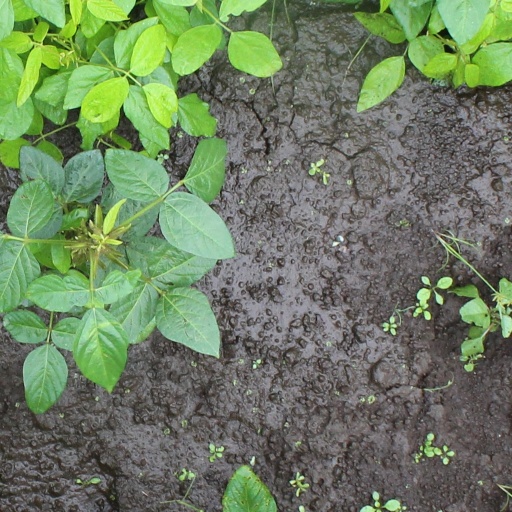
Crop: soybean